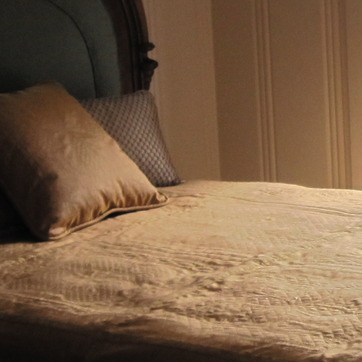
Material: fabric